1985 Fiesta Bowl

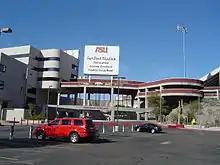
Sun Devil Stadium in Tempe, Arizona, hosted the Fiesta Bowl.

The 1985 Fiesta Bowl was the fourteenth edition of the college football bowl game, played at Sun Devil Stadium in Tempe, Arizona, on Tuesday, January 1. Part of the 1984–85 bowl game season, it matched the fourteenth-ranked UCLA Bruins of the Pacific-10 Conference, and the #13 Miami Hurricanes, an independent.